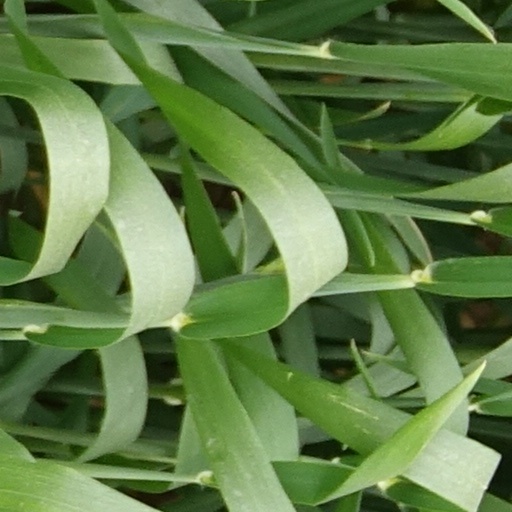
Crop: wheat